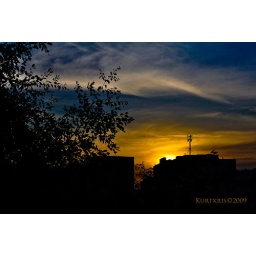
This was taken on the window beside my bed and it was a wonderful sunrise :)